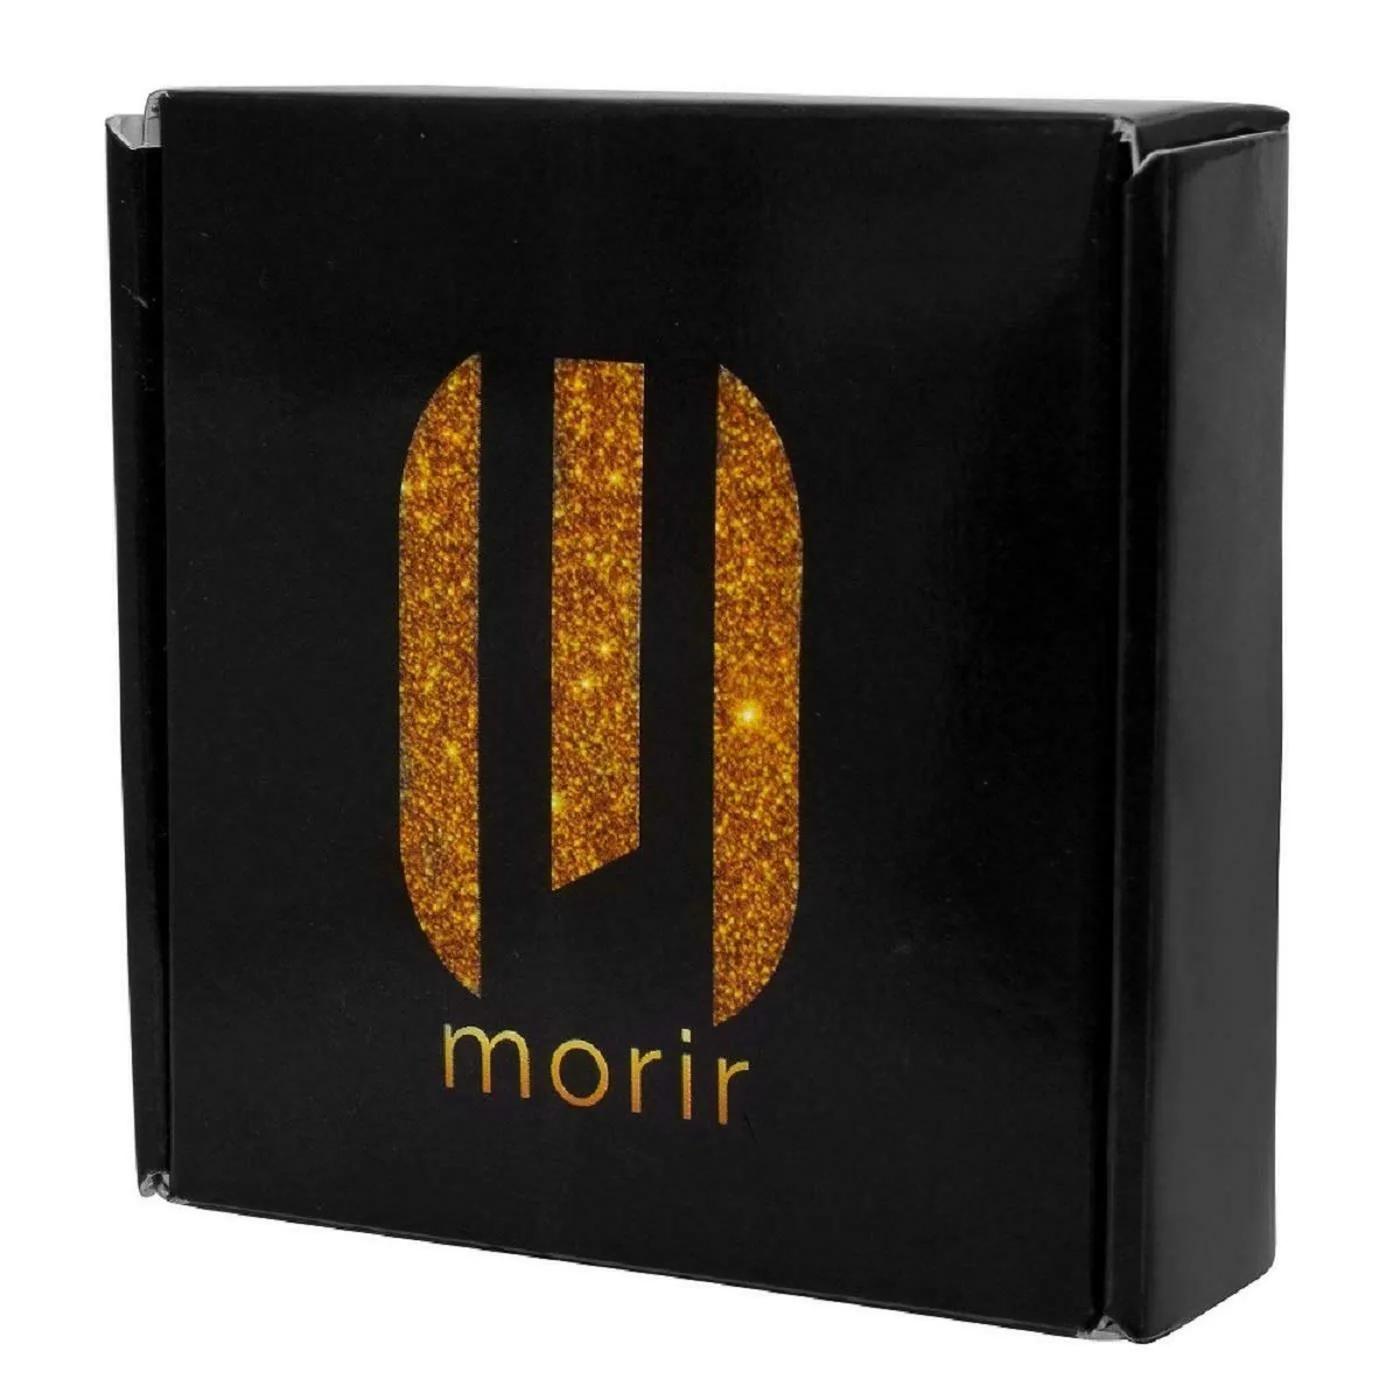
Morir Silver Plated For Women 1 0
Type: Necklaces & Pendants
Brand: MORIR
Price: Rs. 499
A classic piece of hand crafted silver oxidized mens kada with rudraksha trishul damroo - unique bracelet for men. beautiful silver oxidized lord shiva's trishul rudhraksh damru damroo trident traditional ethnic vintage style auspicious designer flexible cuff bracelet kada. ethnic uniquely crafted oxidized silver plated cuff bracelet is having auspicious rudraksha beads. this is a unisex bracelet so can be worn by both- male & female. a perfect gift for yourself and your loved ones.